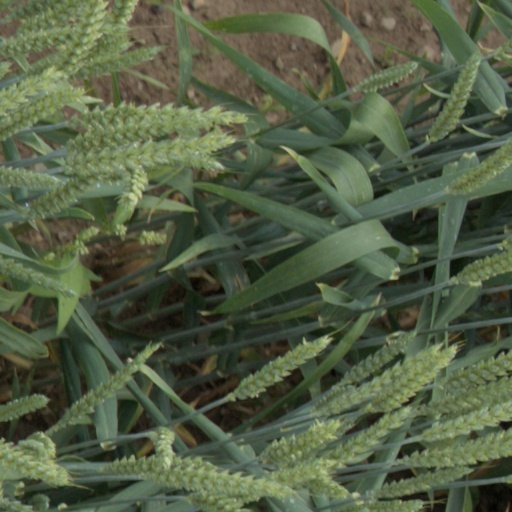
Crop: wheat